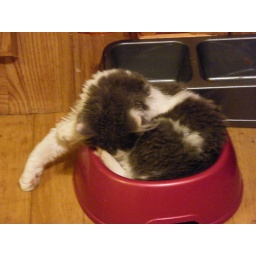
My daughter's kitten curled up in the water bowl and went to sleep.